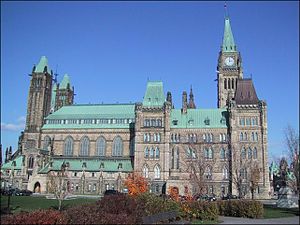
Ottawa
Parlamentsbygningen i Ottawa
Ottawa er Canadas hovedstad og har 1,190,982 indbyggere. Floden Ottawa som deler Quebec og Ontario løber gennem Ottawa. Byen ligger i provinsen Ontario, men Quebec ligger tæt på og der tales både fransk og engelsk i byen. Ottawa blev grundlagt i 1855.